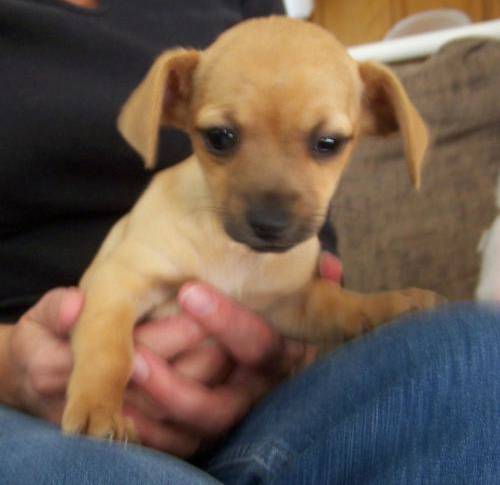
Label: dog